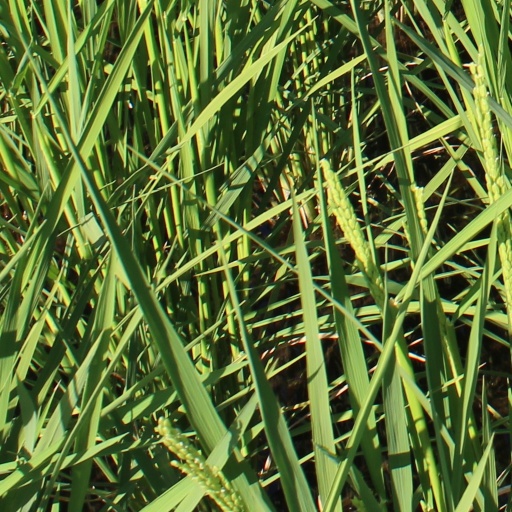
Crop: rice